Adam Smith (Washington politician)

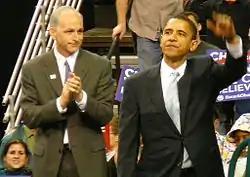
Adam Smith and Barack Obama at a campaign rally at Seattle's KeyArena, February 8, 2008.

In April 2007, Smith supported Barack Obama in the 2008 U.S. presidential election. He also appeared on "Hardball with Chris Matthews" speaking for Obama. The same year, he also appeared on "The Colbert Report", in the show's 434-part series known as "Better Know A District".